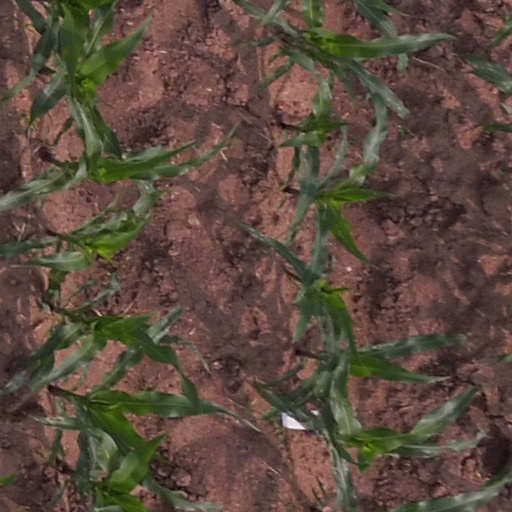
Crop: maize; corn